Tomás Vallejos

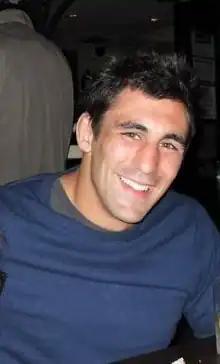

Tomás Vallejos Cinalli (born 16 October 1984) is an Argentine rugby union player.